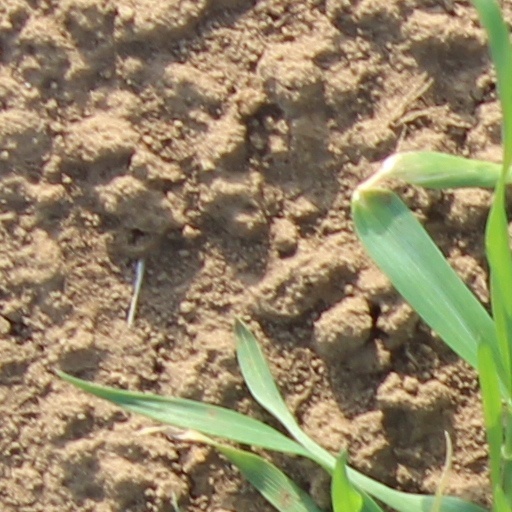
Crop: wheat